Ortwin Gamber

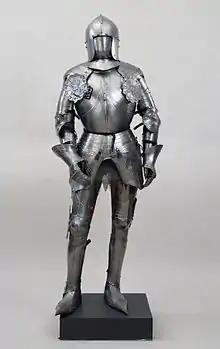
Italian suit of armour with sallet, 1450

Ortwin Gamber was born on 21 March 1925 in Enns, Upper Austria. Studying under Karl Maria Swoboda, he obtained his Ph.D. from the University of Vienna in 1950, with the thesis "Der Plattenharnisch im 15. Jahrhundert" ("The plate armor in the 15th century"). He also studied from 1948 to 1950 at the Institut für Österreichische Geschichtsforschung, passing the Staatsexamen with the thesis "Die Innsbrucker Plattnerei von 1450 bis zum Tode Kaiser Maximilians I" ("The Innsbruck Armoury from 1450 Until the Death of Emperor Maximilian I"); during his studies, from 1945 until 1950, he also volunteered at the weapons collection of the Kunsthistorisches Museum in Vienna. Following his graduation, in 1950 Gamber was hired for a staff position at the Kunsthistorisches Museum. He was variously promoted over the succeeding quarter-century, and from 1976 until 1986 served as the director of the weapons collection there.